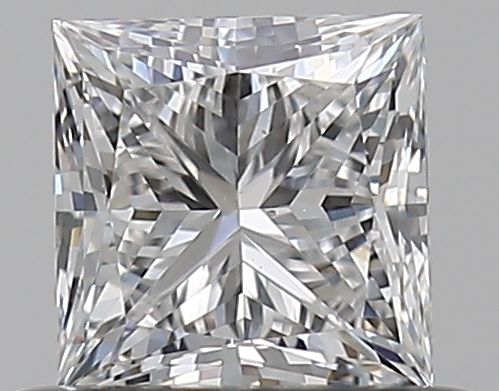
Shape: princess
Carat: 0.5
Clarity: VS2
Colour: F
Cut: EX
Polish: EX
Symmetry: VG
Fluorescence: N
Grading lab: GIA
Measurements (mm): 4.3 x 4.23 x 3.06